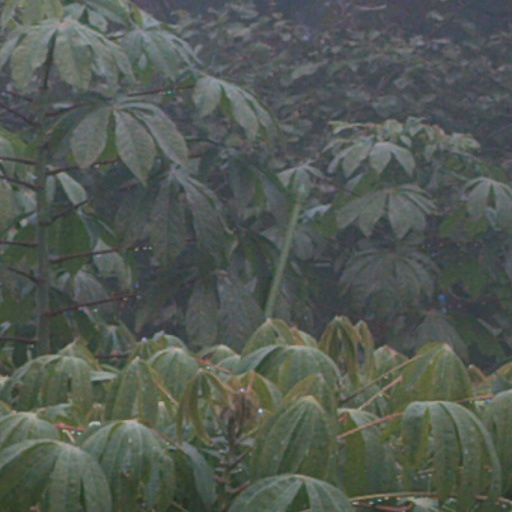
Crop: cassava